URSS

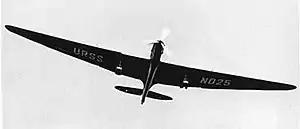
The "URSS"'s (USSR's) Tupolev ANT-25 N025 in flight

URSS is an alternative spelling of USSR. In other languages, it stands for "Unión de Repúblicas Socialistas Soviéticas" (Spanish), "Union des républiques socialistes soviétiques" (French), "Unyon ng mga Republikang Sosyalistang Sobyet" (Filipino), "Uni Republik Sosialis Soviet" (Indonesian), "Unione delle Repubbliche Socialiste Sovietiche" (Italian), "União das Repúblicas Socialistas Soviéticas" (Portuguese), "Uniunea Republicilor Sovietice Socialiste" (Romanian), "Unió de Repúbliques Socialistes Soviètiques" (Catalan), among others. Within the Soviet Union itself, "URSS" was the preferred Latin-script abbreviation for the country until World War II, when it was replaced with "USSR".